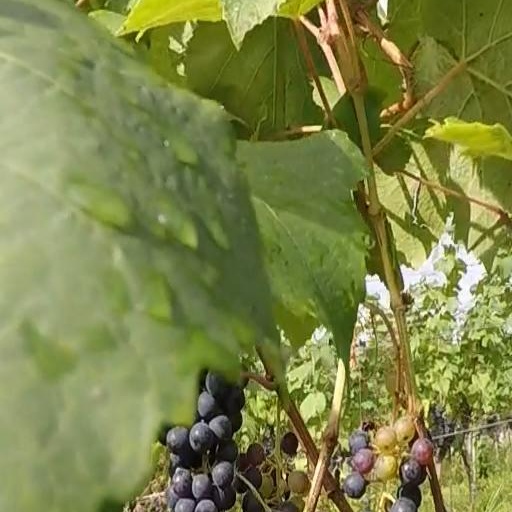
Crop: grape